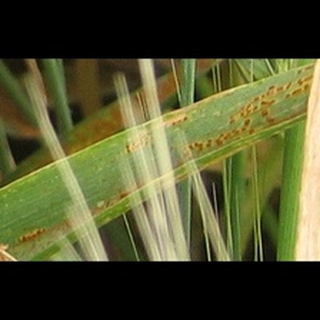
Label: wheat_brown_rust